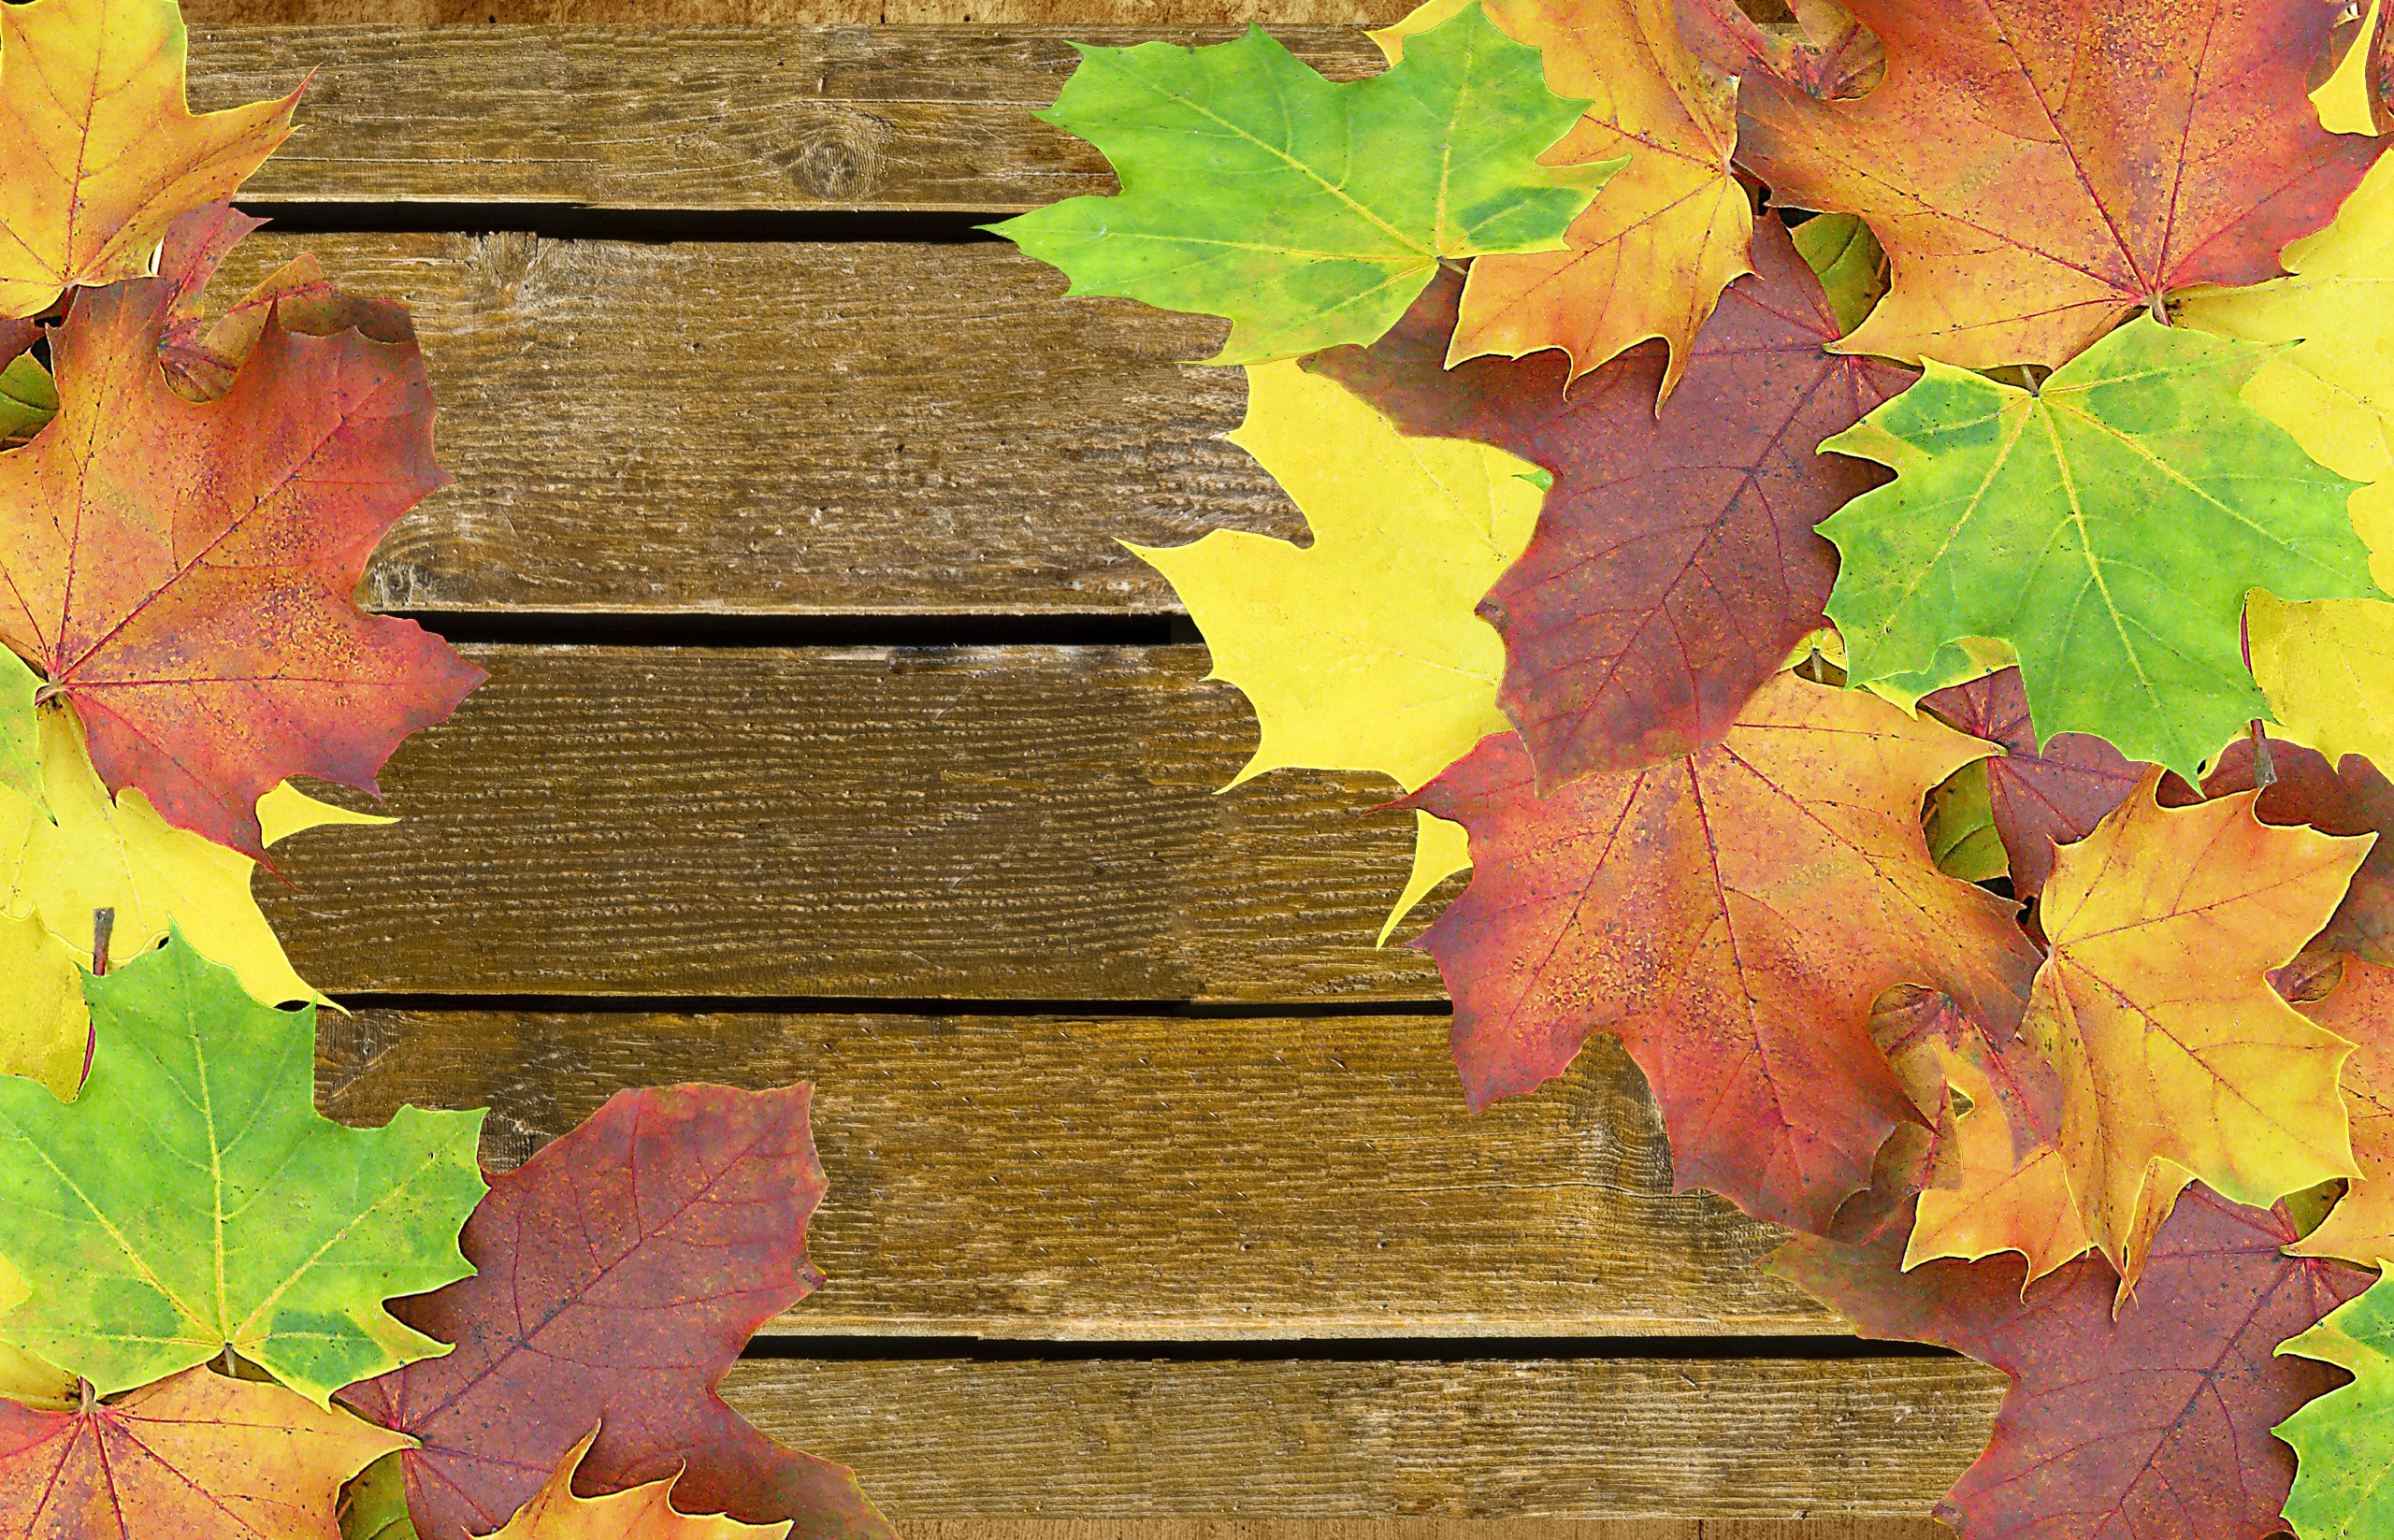
tree, nature, branch, plant, wood, leaf, flower, red, color, autumn, frame, colorful, yellow, season, maple, maple tree, maple leaf, emerge, leaves, background, boards, october, of course, fall foliage, golden autumn, beech, wellness, autumn decoration, flowering plant, woody plant, land plant